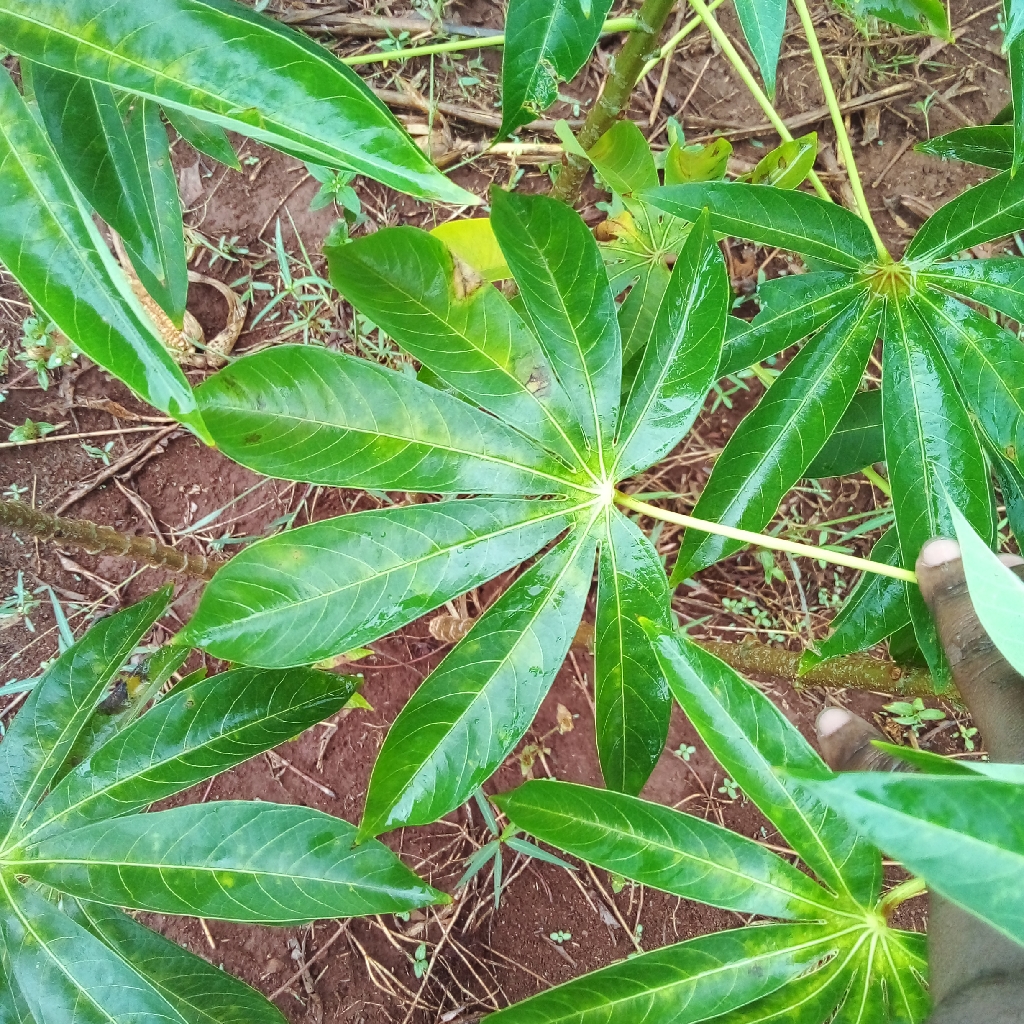
Label: cassava brown streak disease (cbsd)